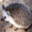
Label: porcupine